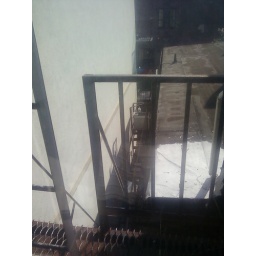
View out rear window in master bedroom